Krystyna Skarbek

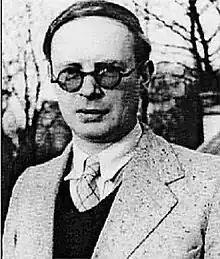
Journalist Frederick Voigt introduced Skarbek to SIS

Upon the outbreak of World War II, the couple sailed for London, arriving 6 October 1939, where Skarbek sought to offer her services in the struggle against the common enemy. The British authorities showed little interest but were eventually convinced by her acquaintances, including journalist Frederick Augustus Voigt, who introduced her to the Secret Intelligence Service (SIS). The first SIS mention of her was in December 1939. She was described as a "flaming Polish patriot, expert skier, and great adventuress" and "absolutely fearless".